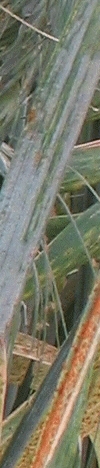
Label: Wheat___Brown_Rust